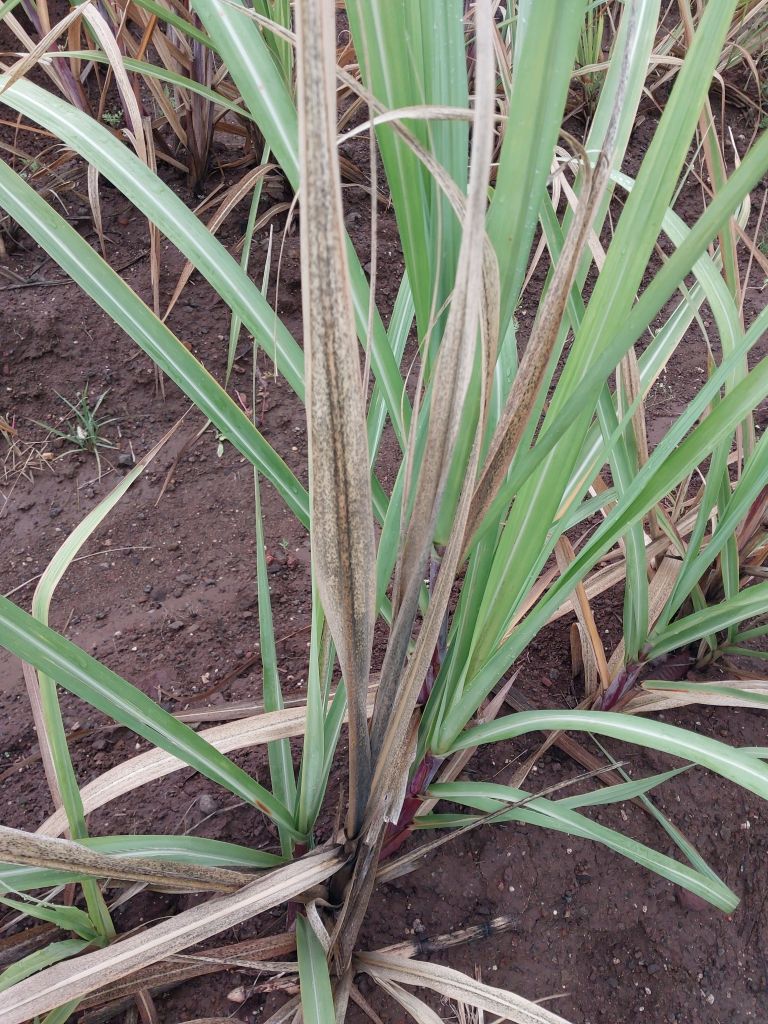
Label: BrownRust